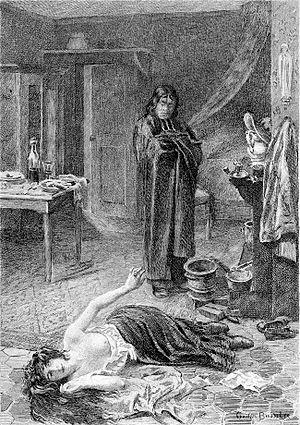
Esther Van-Bogseck, qui se révèle être en fait Esther Van Gobseck, est un personnage créé par Honoré de Balzac. Née en 1807, c'est une des héroïnes les plus célèbres de La Comédie humaine, où elle apparaît principalement dans Splendeurs et misères des courtisanes.
Splendeurs et misères des courtisanes est un roman d’Honoré de Balzac, publié entre 1838 et 1847, qui fait suite à Illusions perdues. Composé de quatre parties, il met en scène les aspects souterrains de la société, en explorant le monde du crime et de la prostitution. Le premier est dominé par le personnage satanique du forçat évadé, Don Carlos Herrera, qui connaîtra une forme de rédemption sociale dans sa dernière incarnation ; le second montre une jeune prostituée, Esther, rachetée par son amour pour Lucien Chardon de Rubempré, le poète sans volonté dont l'ambition et la vanité sont les ressorts tragiques du roman.